Chalybeate Spring, Mittagong

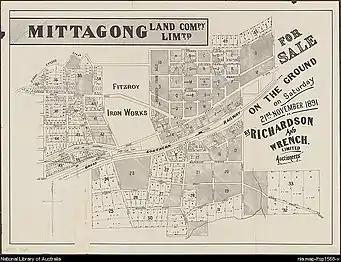

The Chalybeate Spring was situated on the top of a grassy knoll on southern side of the Great South Road (now Old Hume Highway) about a quarter of a mile (400m) from the Mittagong railway station.